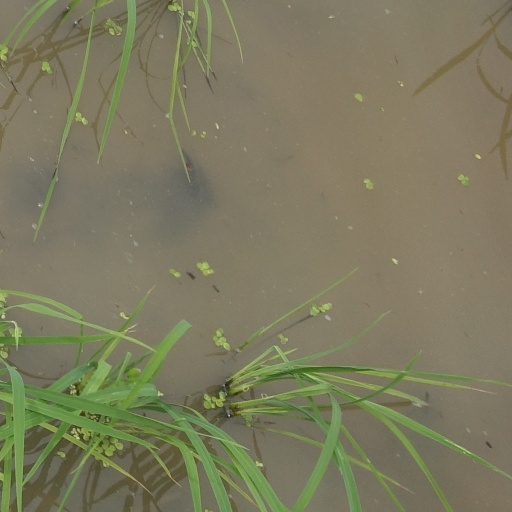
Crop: rice